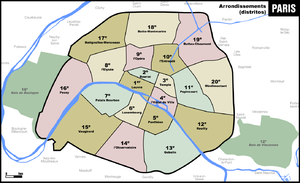
Arrondissements de Paris, avec les noms